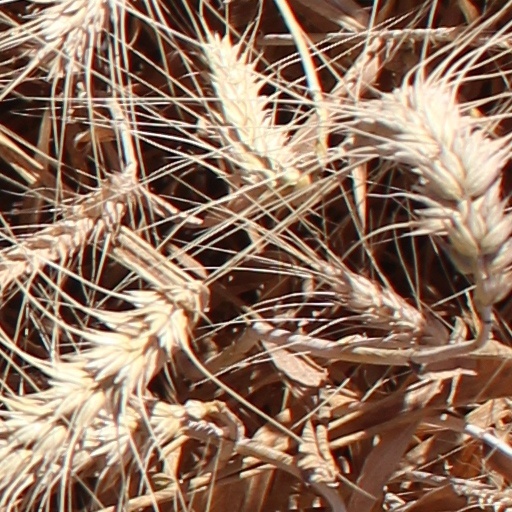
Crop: wheat